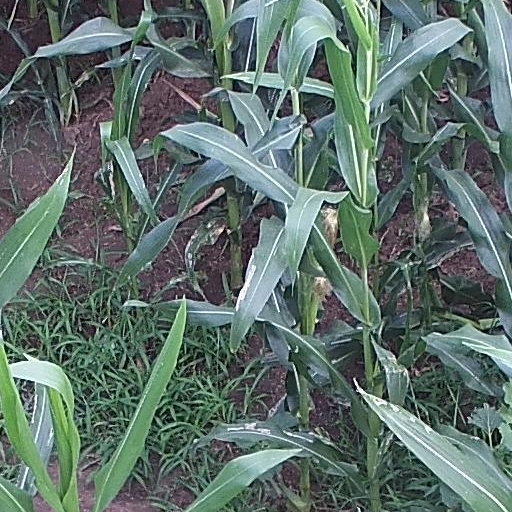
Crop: maize; corn